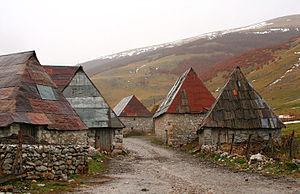
Cet article recense les monuments nationaux situés sur le territoire de la municipalité de Konjic en Bosnie-Herzégovine et dans la Fédération de Bosnie-et-Herzégovine. La liste établie par la Commission pour la protection des monuments nationaux compte 45 monuments nationaux inscrits sur la liste principale et 2 monuments inscrits sur une liste provisoire.
Konjic est une ville et une municipalité de Bosnie-Herzégovine située dans le canton d'Herzégovine-Neretva et dans la Fédération de Bosnie-et-Herzégovine. Selon les premiers résultats du recensement bosnien de 2013, la ville intra muros compte 11 165 habitants et la municipalité 26 381.